Describe the emotion expressed in this image:  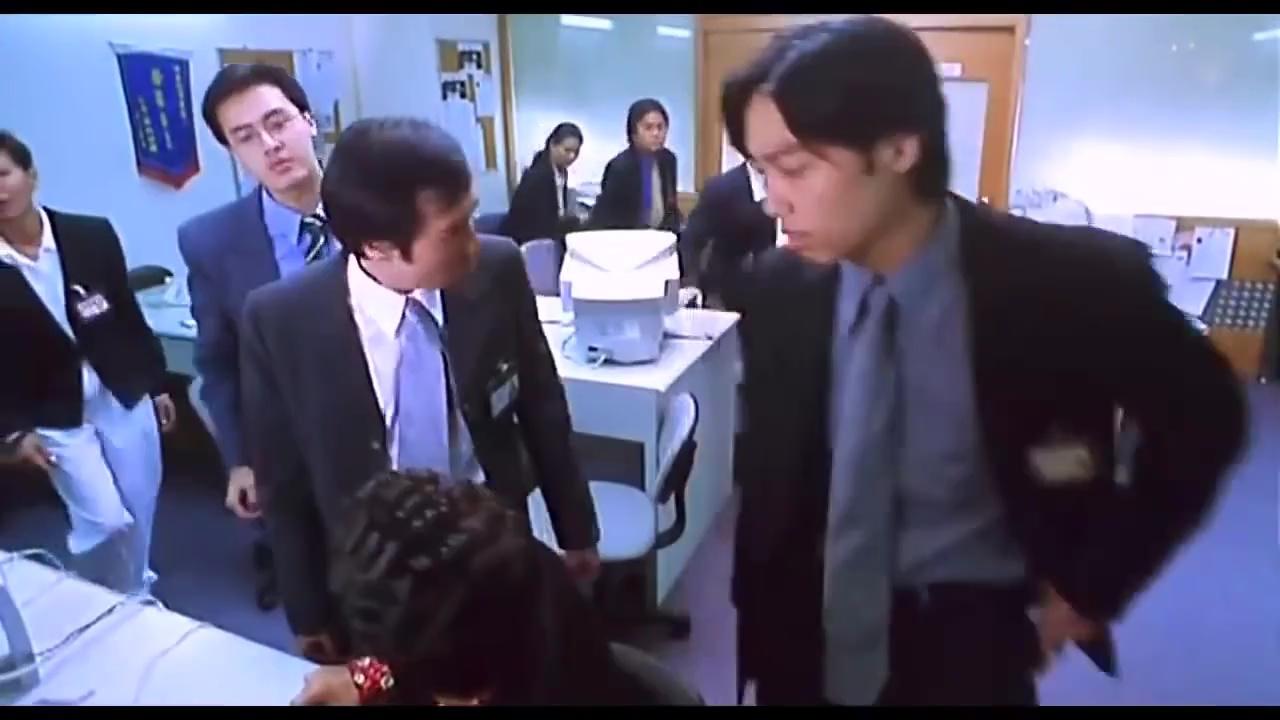
This person displays Fear, valence and arousal with low intensity.